1950 Tête de l'Obiou C-54 crash

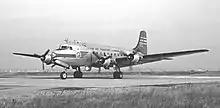
A Douglas C-54 similar to the accident aircraft

The Tête de l'Obiou accident was on 13 November 1950. Curtiss-Reid Flying Service had been operating a scheduled service between Paris and Rome since 1945. On 13 November 1950, a Paris-bound Douglas C-54B-1-DC aircraft crashed on the Grande Tête de l'Obiou mountain, south of Grenoble. All 51 passengers and 7 crew were killed. The aircraft was off course.